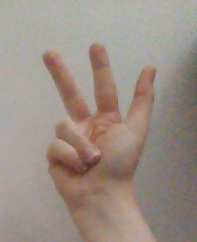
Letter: al